Thirty Minutes Worth

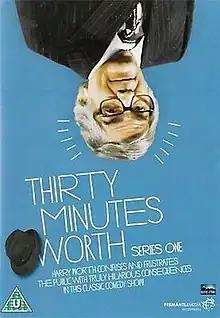

Thirty Minutes Worth is a British television comedy sketch show which aired on ITV in three series during 1972 and 1973. It was created as vehicle for the comedian Harry Worth. Following the series he went on to appear in the 1974 sitcom "My Name Is Harry Worth", also produced by Thames Television at Teddington Studios.